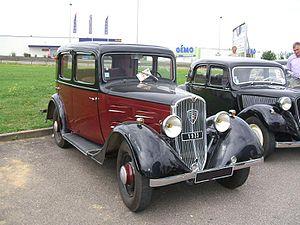
Peugeot 201
La restauration automobile consiste en la réparation de tous les composants d'un véhicule dans le but de redonner à celui-ci la condition exacte dans laquelle il se trouvait à sa sortie d'usine.